Metre Convention

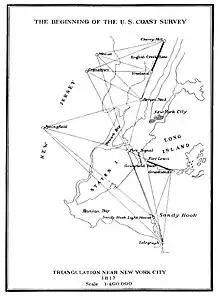

Before the French Revolution, which started in 1789, French units of measurement were based on the Carolingian system, introduced by the first Holy Roman Emperor Charlemagne (800–814 AD) which in turn were based on ancient Roman measures. Charlemagne brought a consistent system of measures across the entire empire. However, after his death, the empire fragmented and many rulers introduced their own variants of the units of measure.